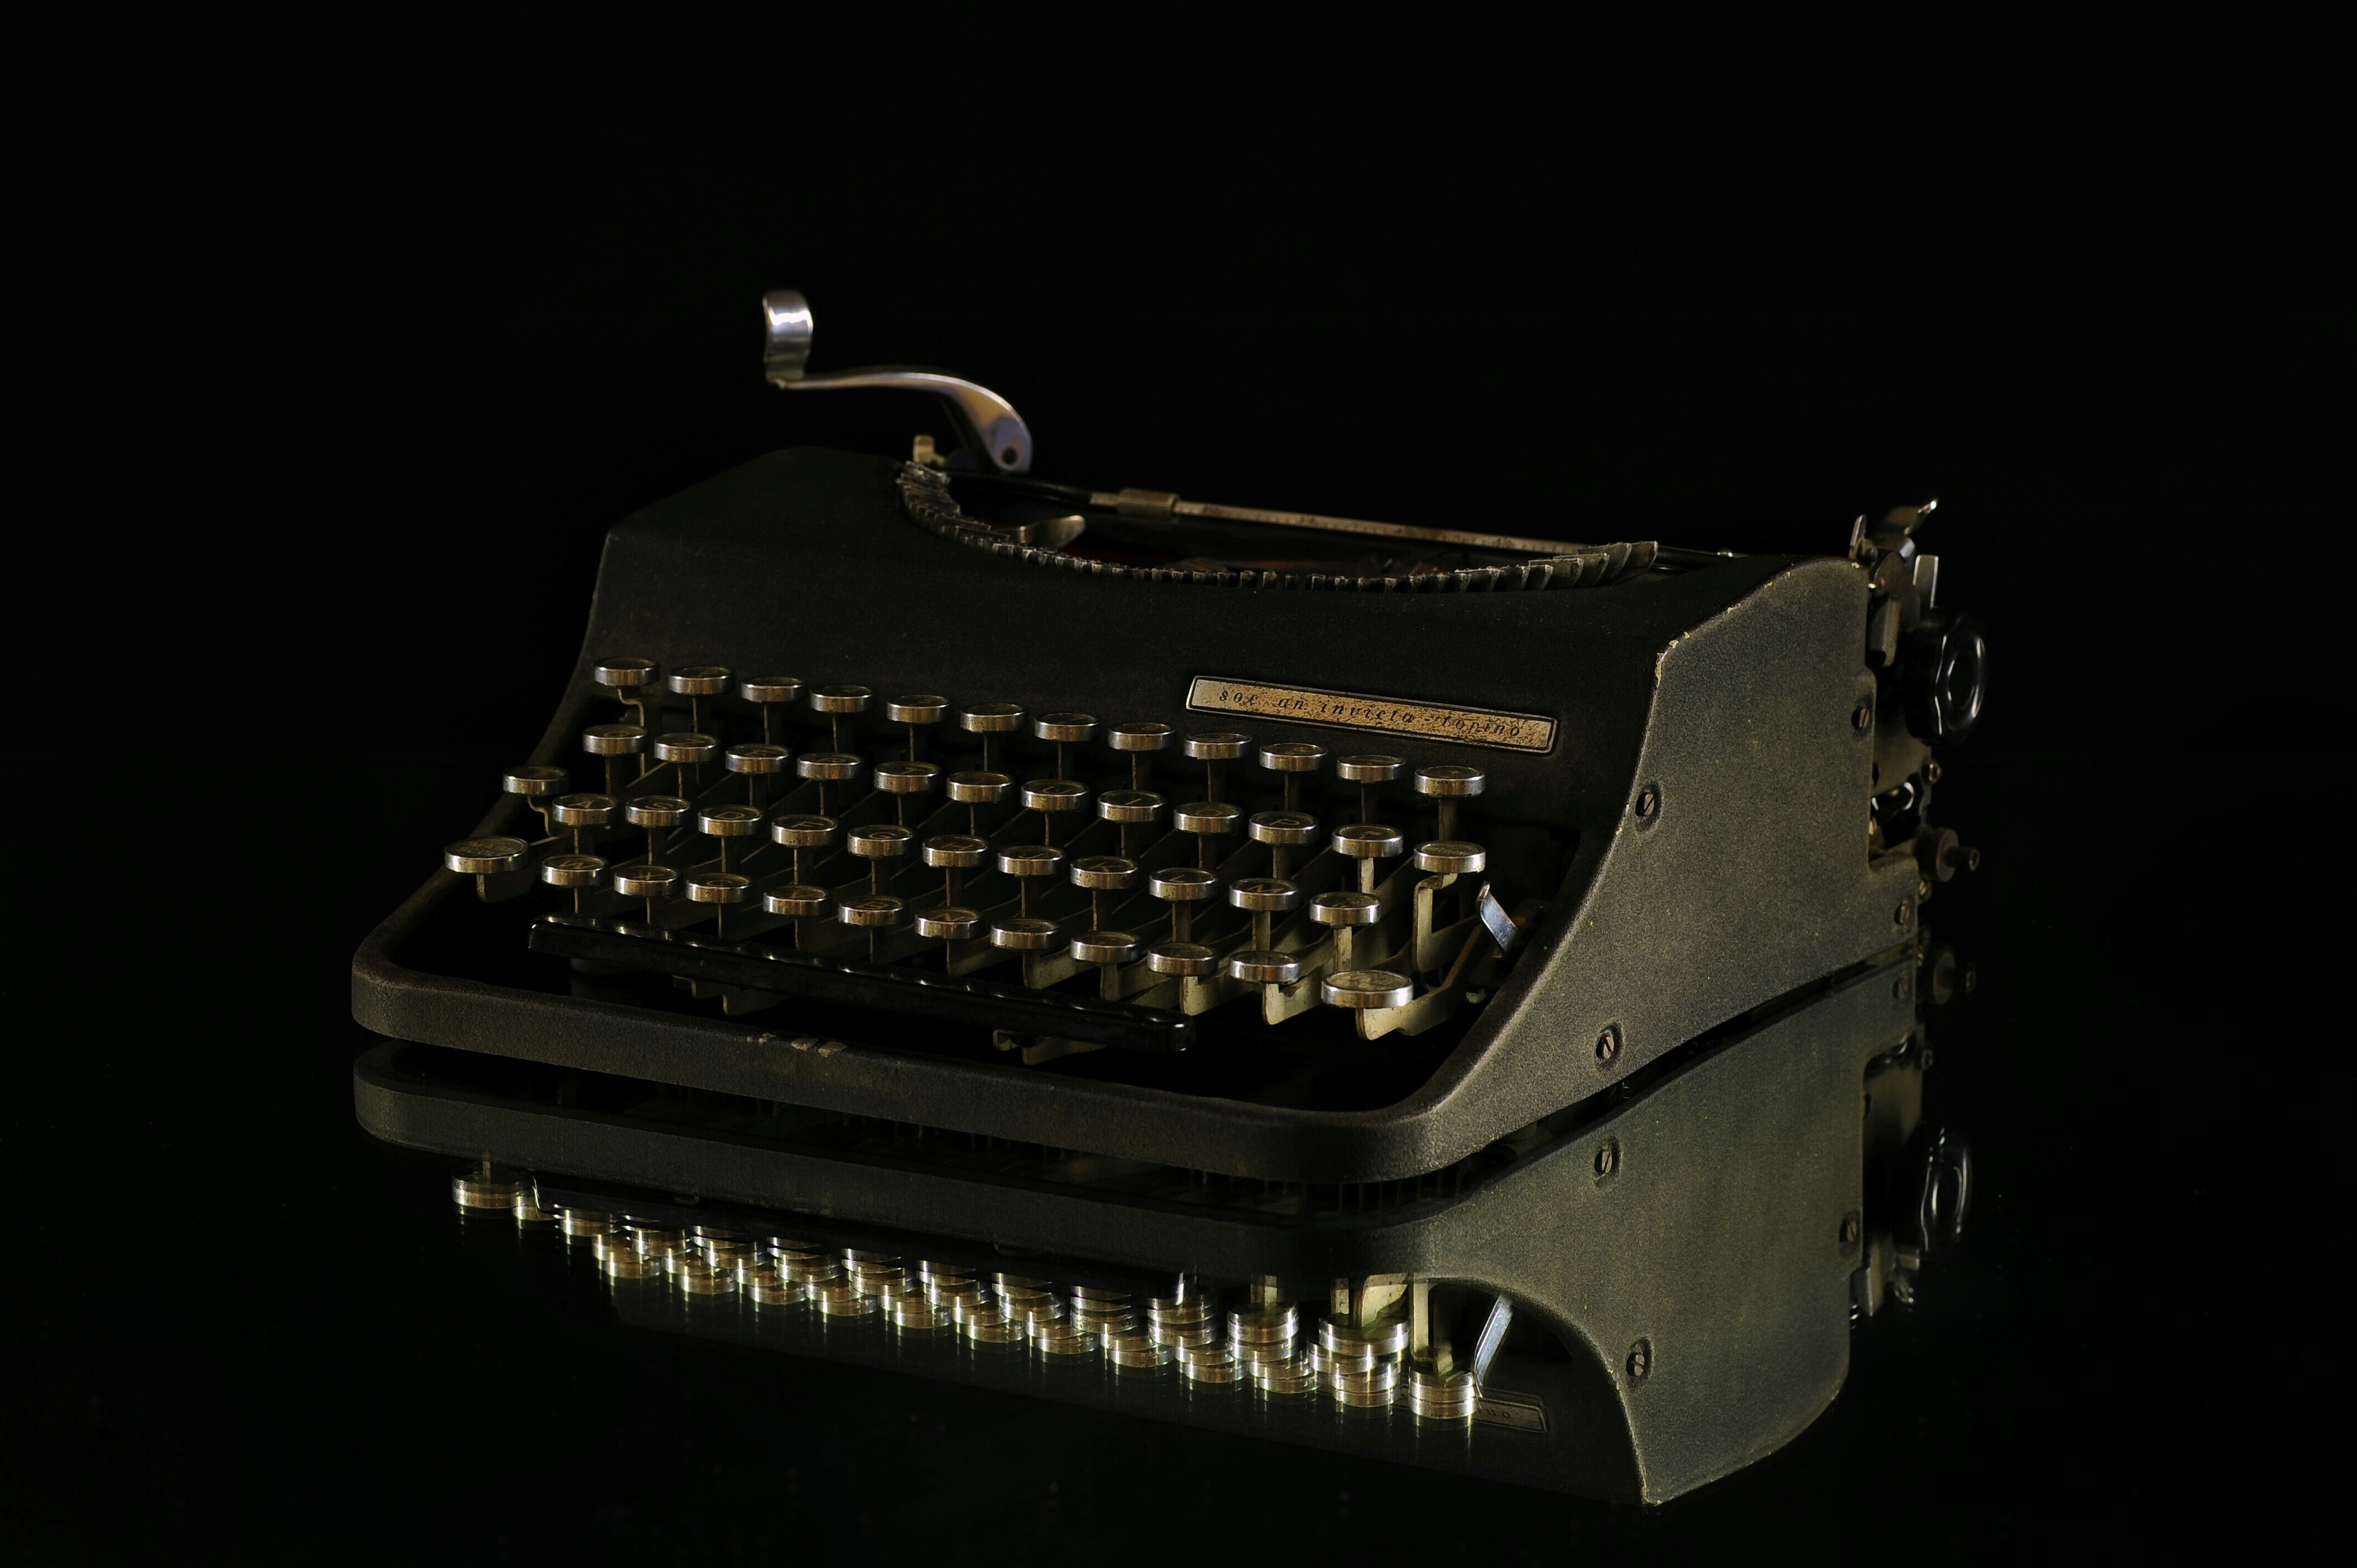
desk, table, time, typewriter, studio, communication, machine, writer, black, ink, books, keys, letters, antiques, journalist, to write, office equipment